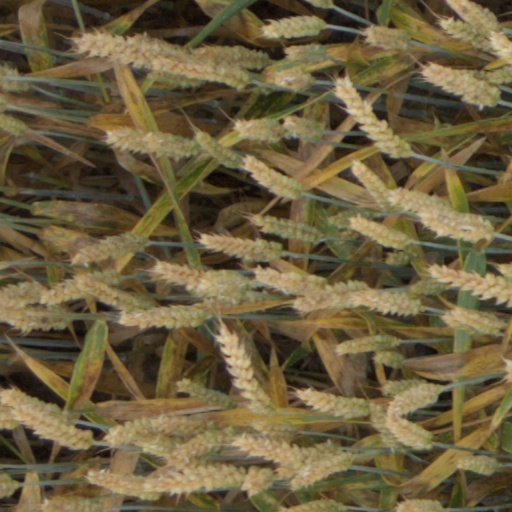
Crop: wheat